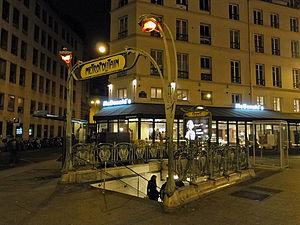
Station Cadet de la ligne 7 du métro de Paris, France.
Cadet est une station de la ligne 7 du métro de Paris, située dans le 9ᵉ arrondissement de Paris.